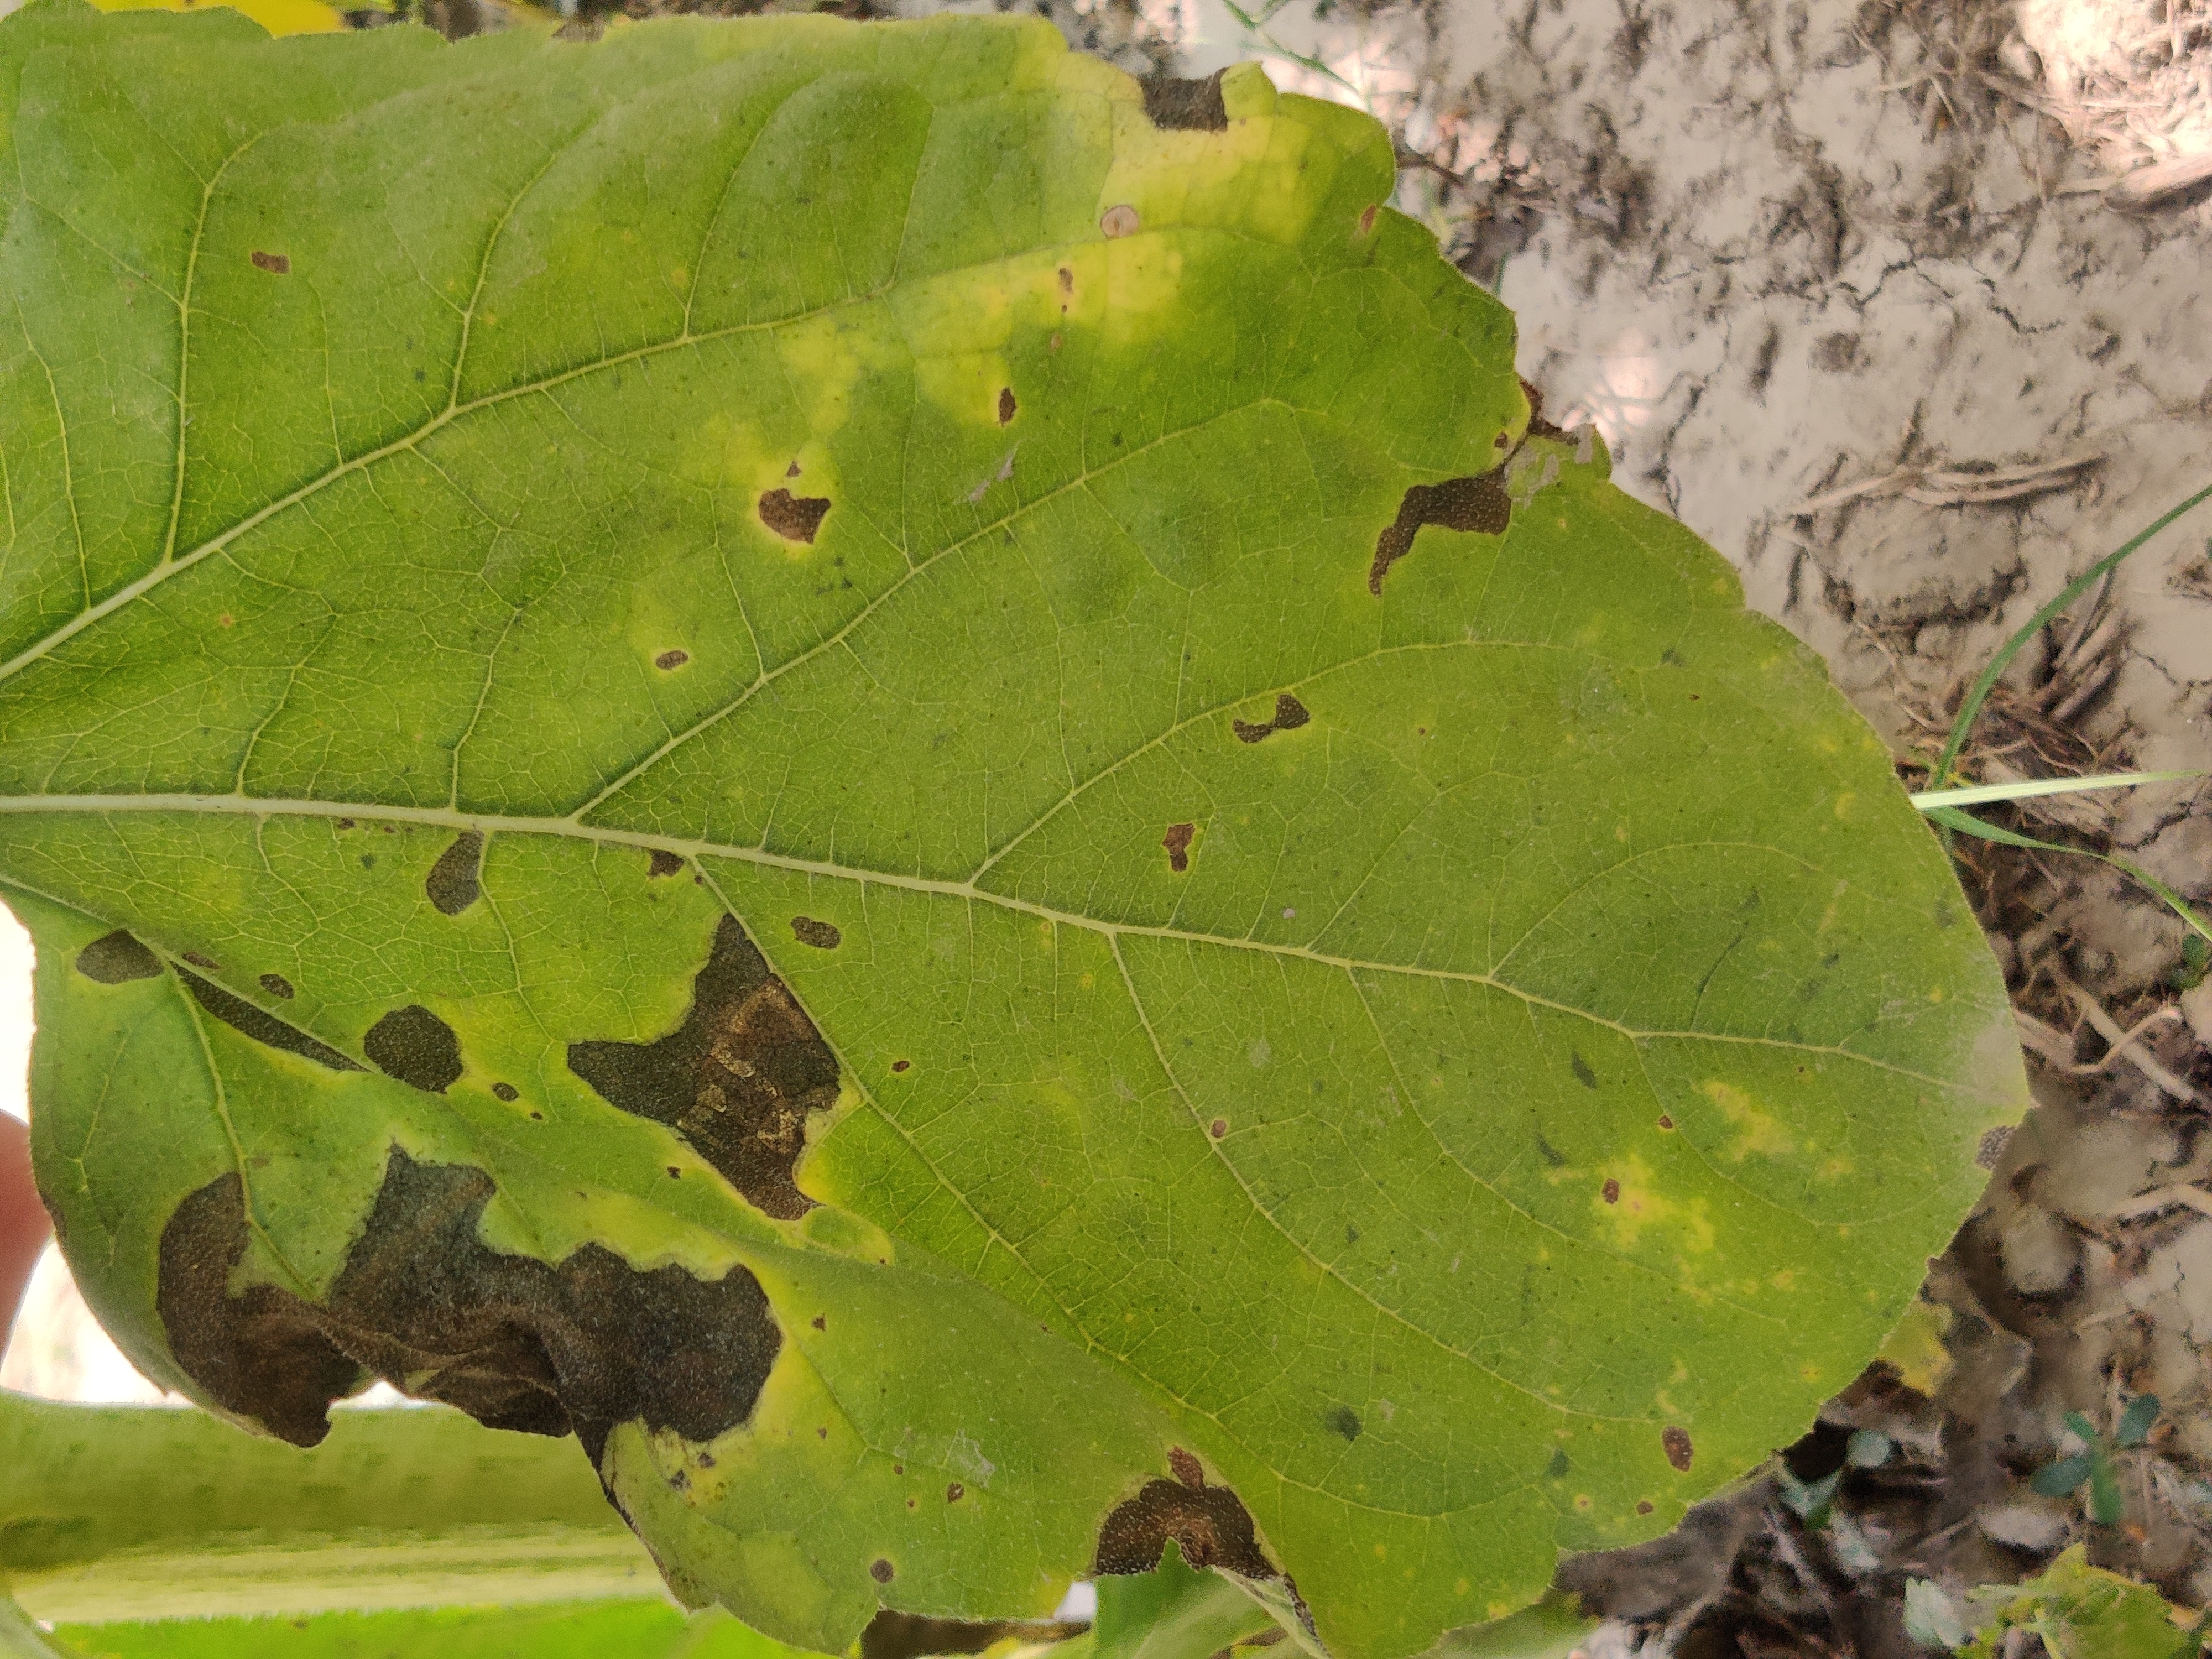
Label: Leaf_scars